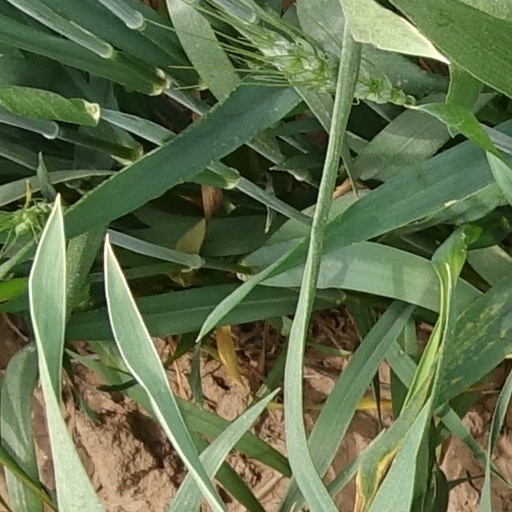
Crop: wheat